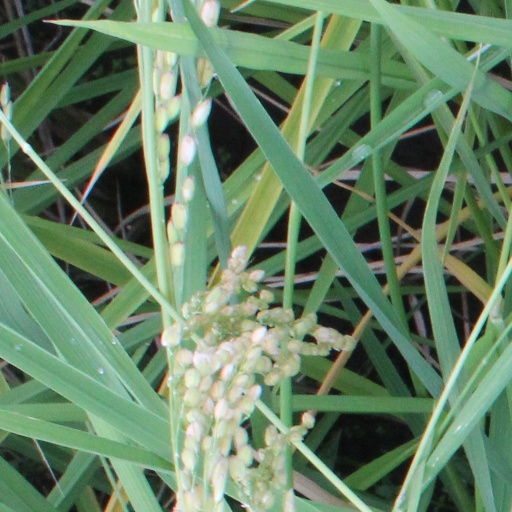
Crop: rice